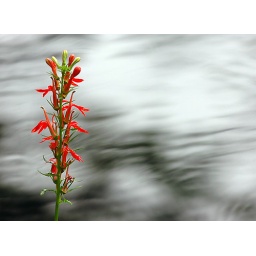
A red flower stands out in contrast to the wispy waters found in the Norris Reservation in Norwell.